Yambunera

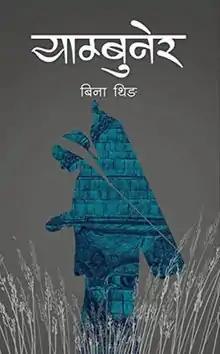
Cover page of the book

Yambunera is a 2020 short stories collection by Bina Theeng. It was published on August 26, 2020 by Phoenix Books. It is the third book of the author. The book consists of 13 stories.